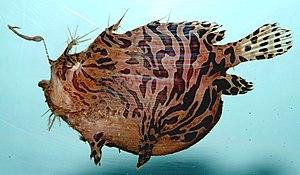
Antennarius striatus, ou communément nommé poisson-grenouille strié, est une espèce de poissons marins de la famille des Antennaires ou poissons-grenouilles.